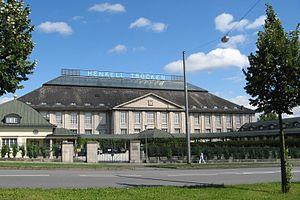
Henkell & Co. est une entreprise allemande spécialisée dans la confection et la distribution de vins, Sekt et spiritueux dont le siège est à Wiesbaden. L'entreprise fait partie des plus grands producteurs allemands du secteur.